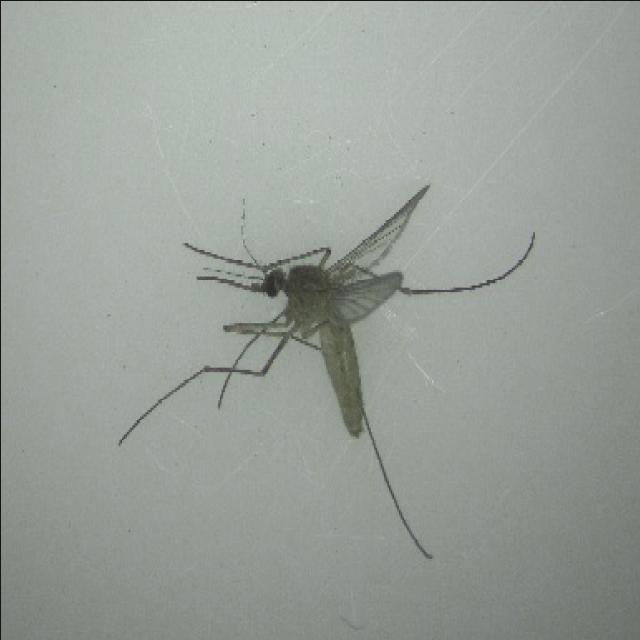
Species: culex_pipiens